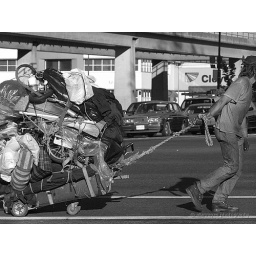
Life Traveller 02 / Taken while in the car waiting for a green light / Vancouver / September 2006